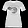
Label: T - shirt / top